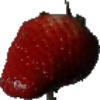
Label: Strawberry 1